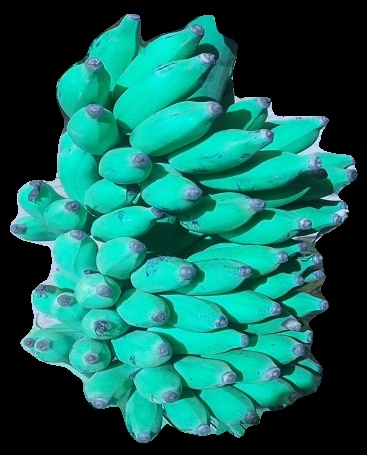
Variety: elakki-bale
Grade: grade3